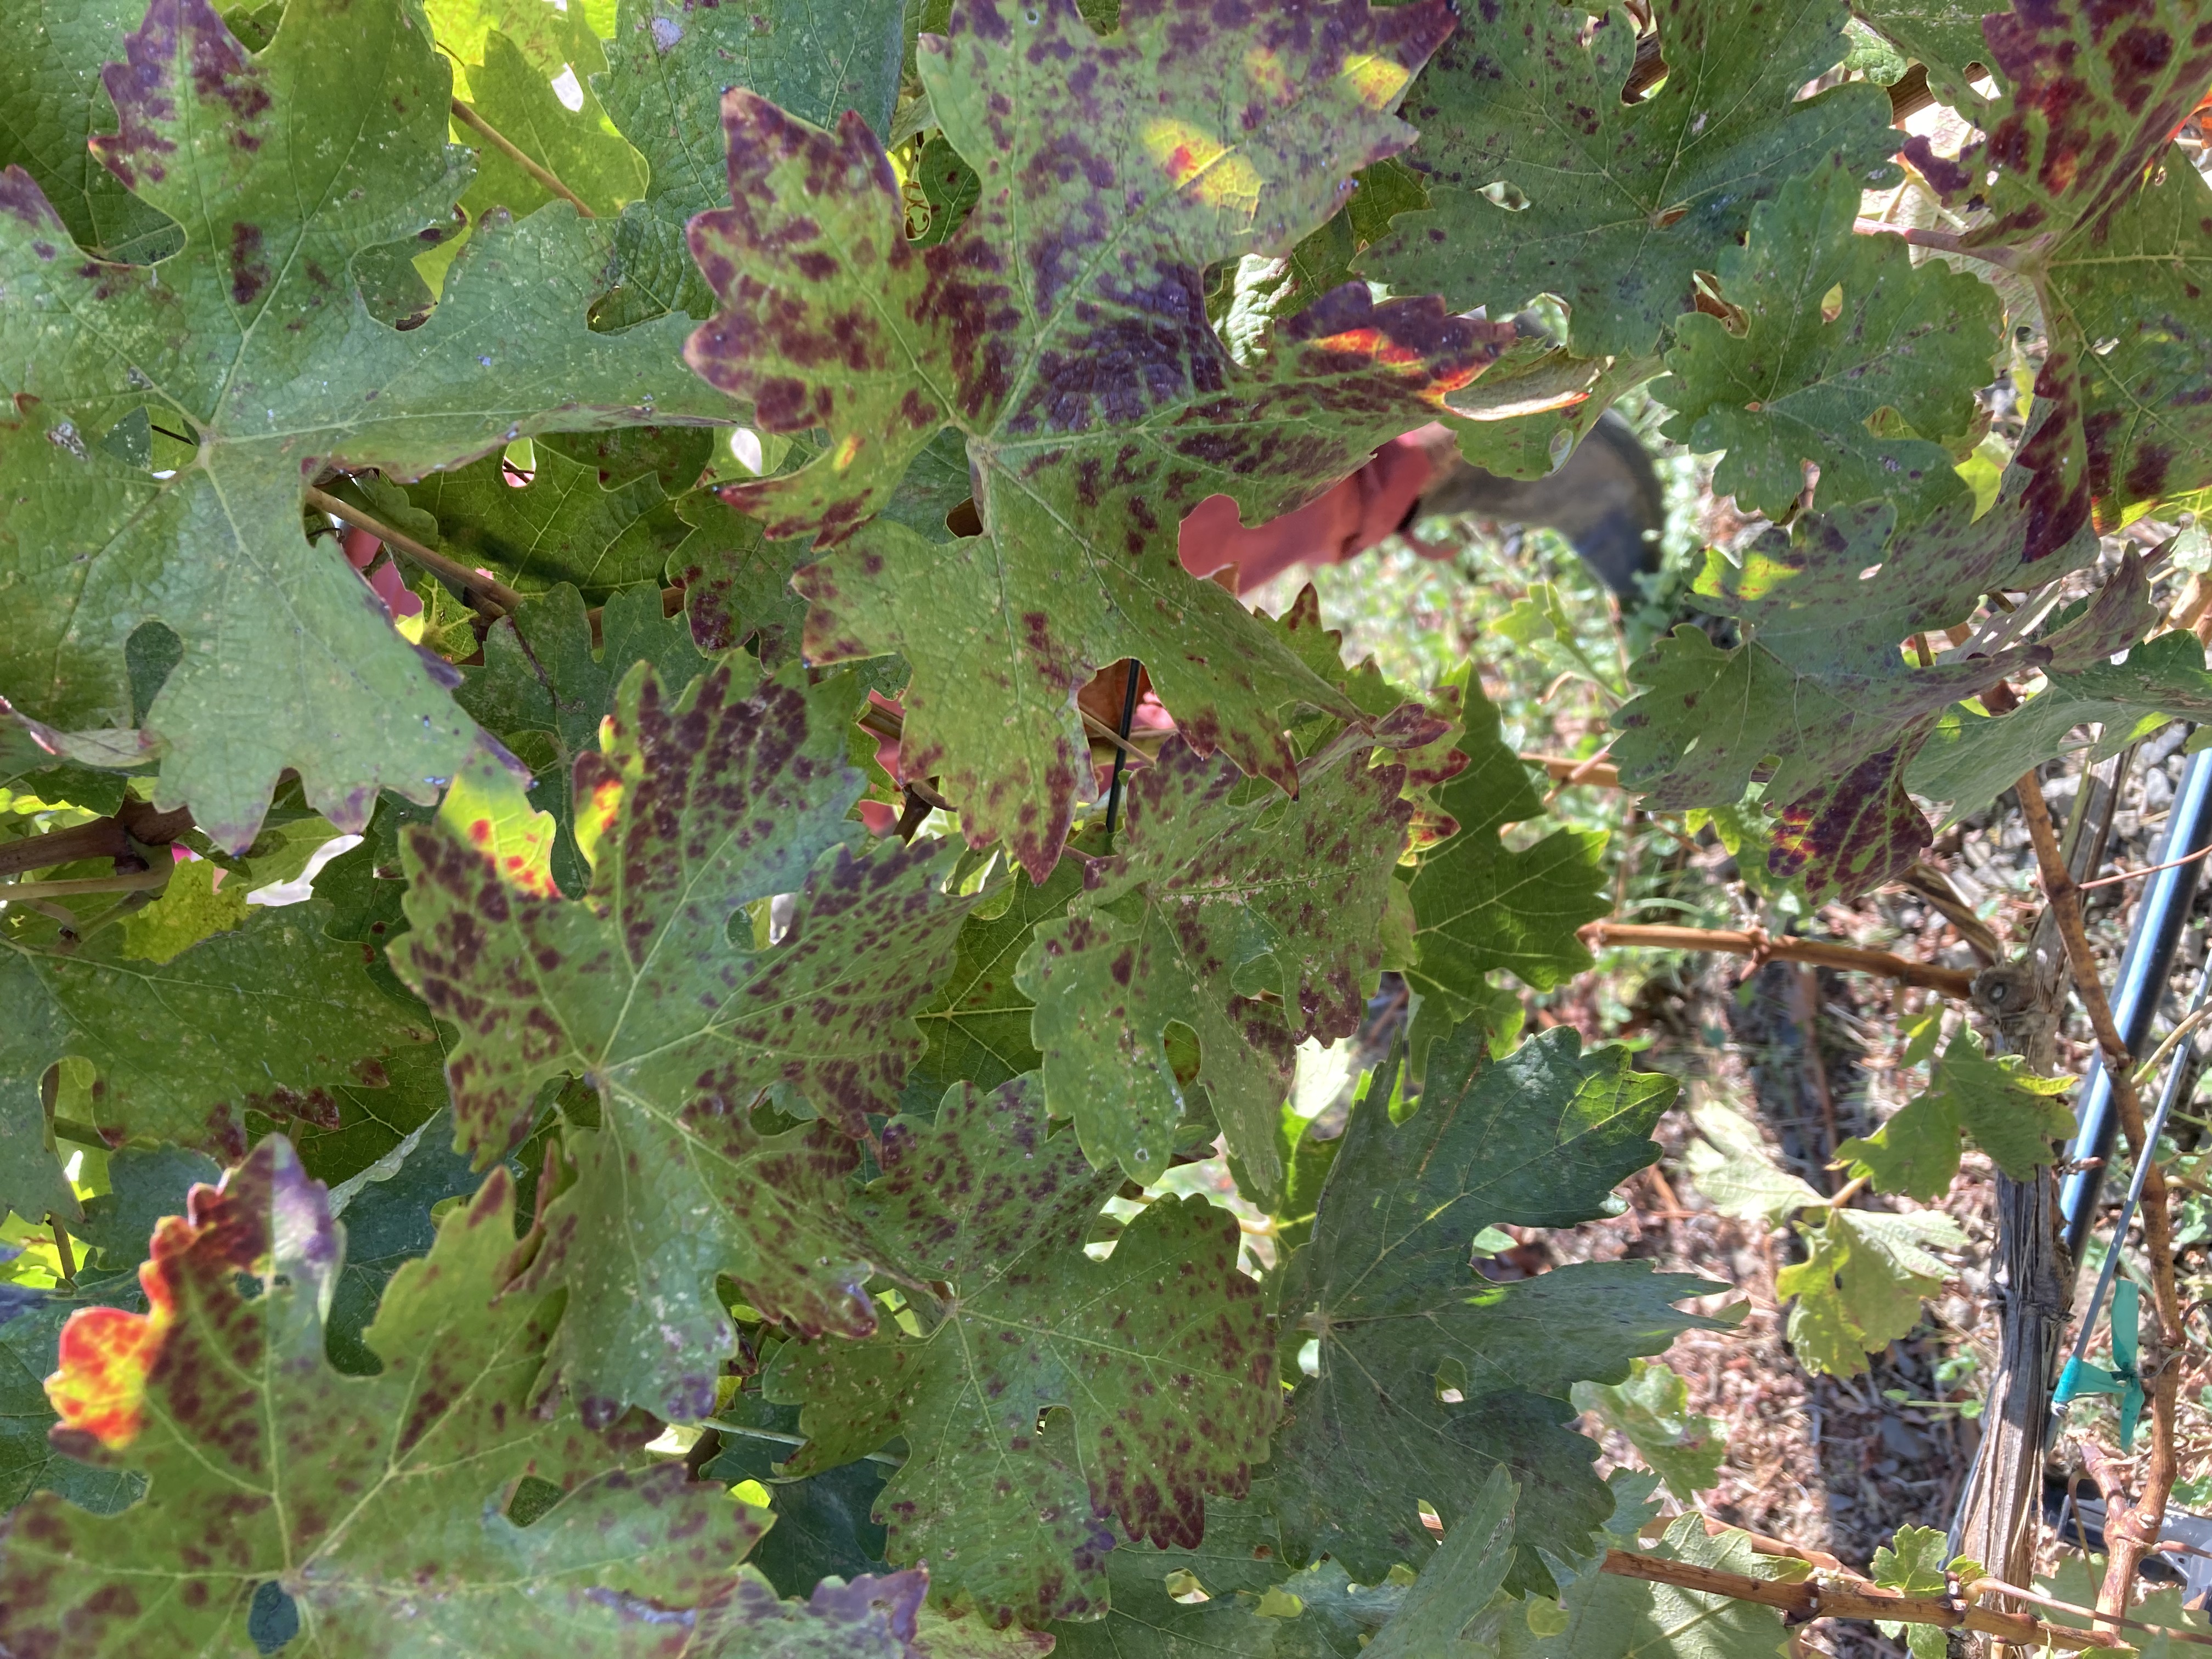
Label: Leafroll 3